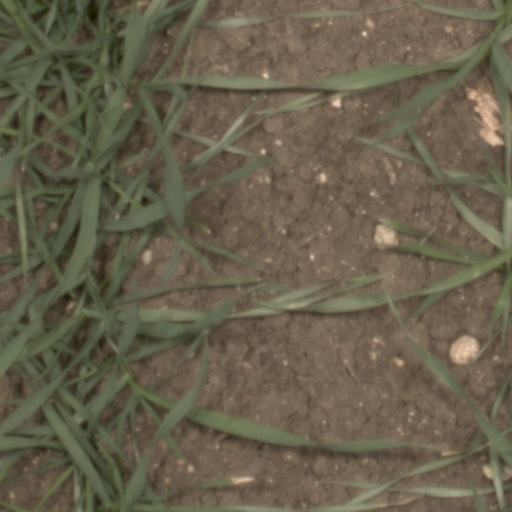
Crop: wheat